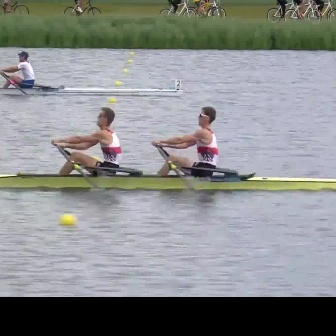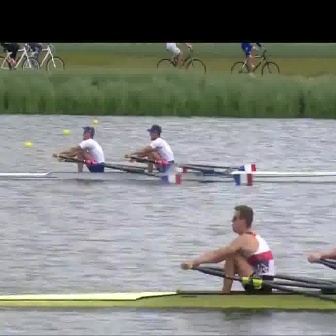
  Please identify the target specified by the bounding box [46,107,122,182] in the first image and locate it in the second image. Return the coordinates in [x_min,y_min,x_max,y_max] format.
Answer: [181,204,276,299]